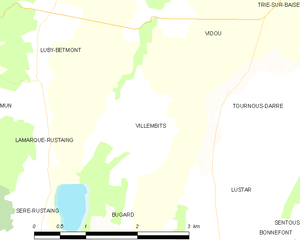
Carte des communes françaises
Villembits est une commune rurale française située dans le département des Hautes-Pyrénées, en région Occitanie.